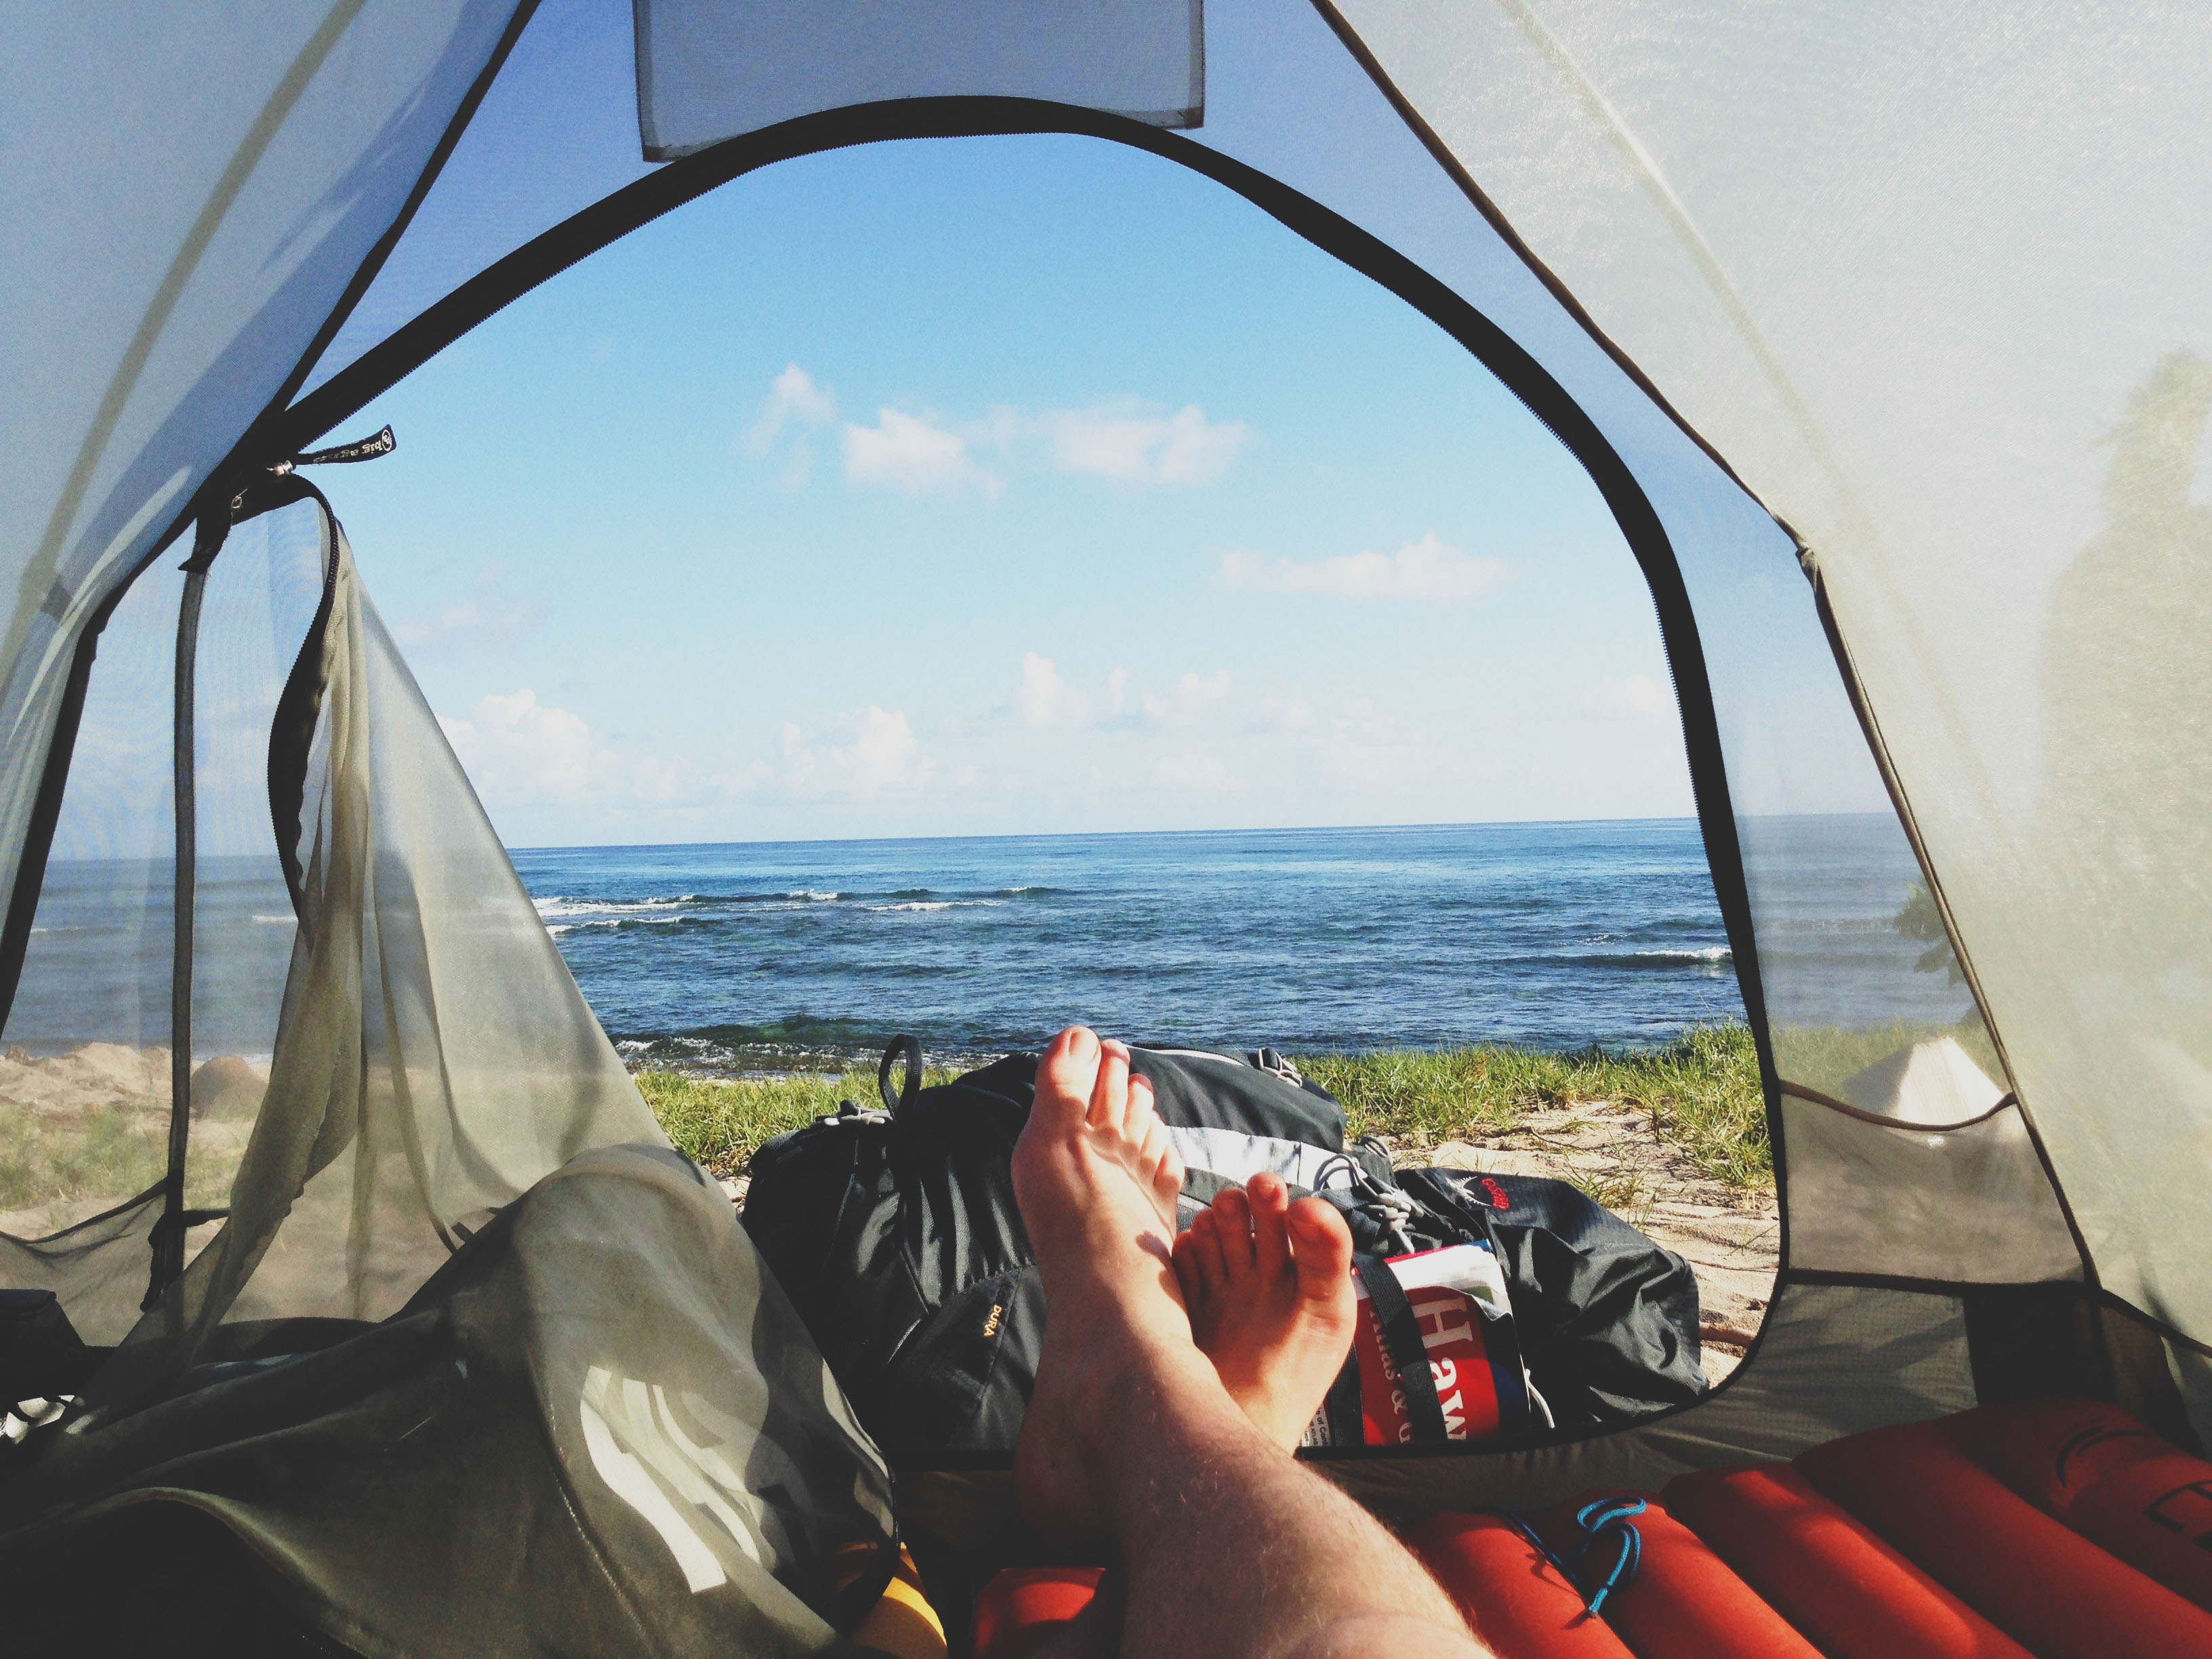
sea, boat, morning, feet, adventure, vacation, vehicle, sailing, camping, tent, boating